Sydney Deane

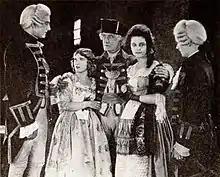
Sydney Deane (center) in "The Last of the Mohicans" (1920)

Impressed by his acting ability, Jesse L. Lasky recruited Deane to join the Jesse L. Lasky Feature Play Company, which relocated to Hollywood to produce films. Deane made his film debut in 1914 in the original version of "Brewster's Millions", which was Cecil B. DeMille's second film. Deane appeared in a number of DeMille's early films before signing a contract with Universal Pictures, where he appeared in movies alongside Lon Chaney Sr.